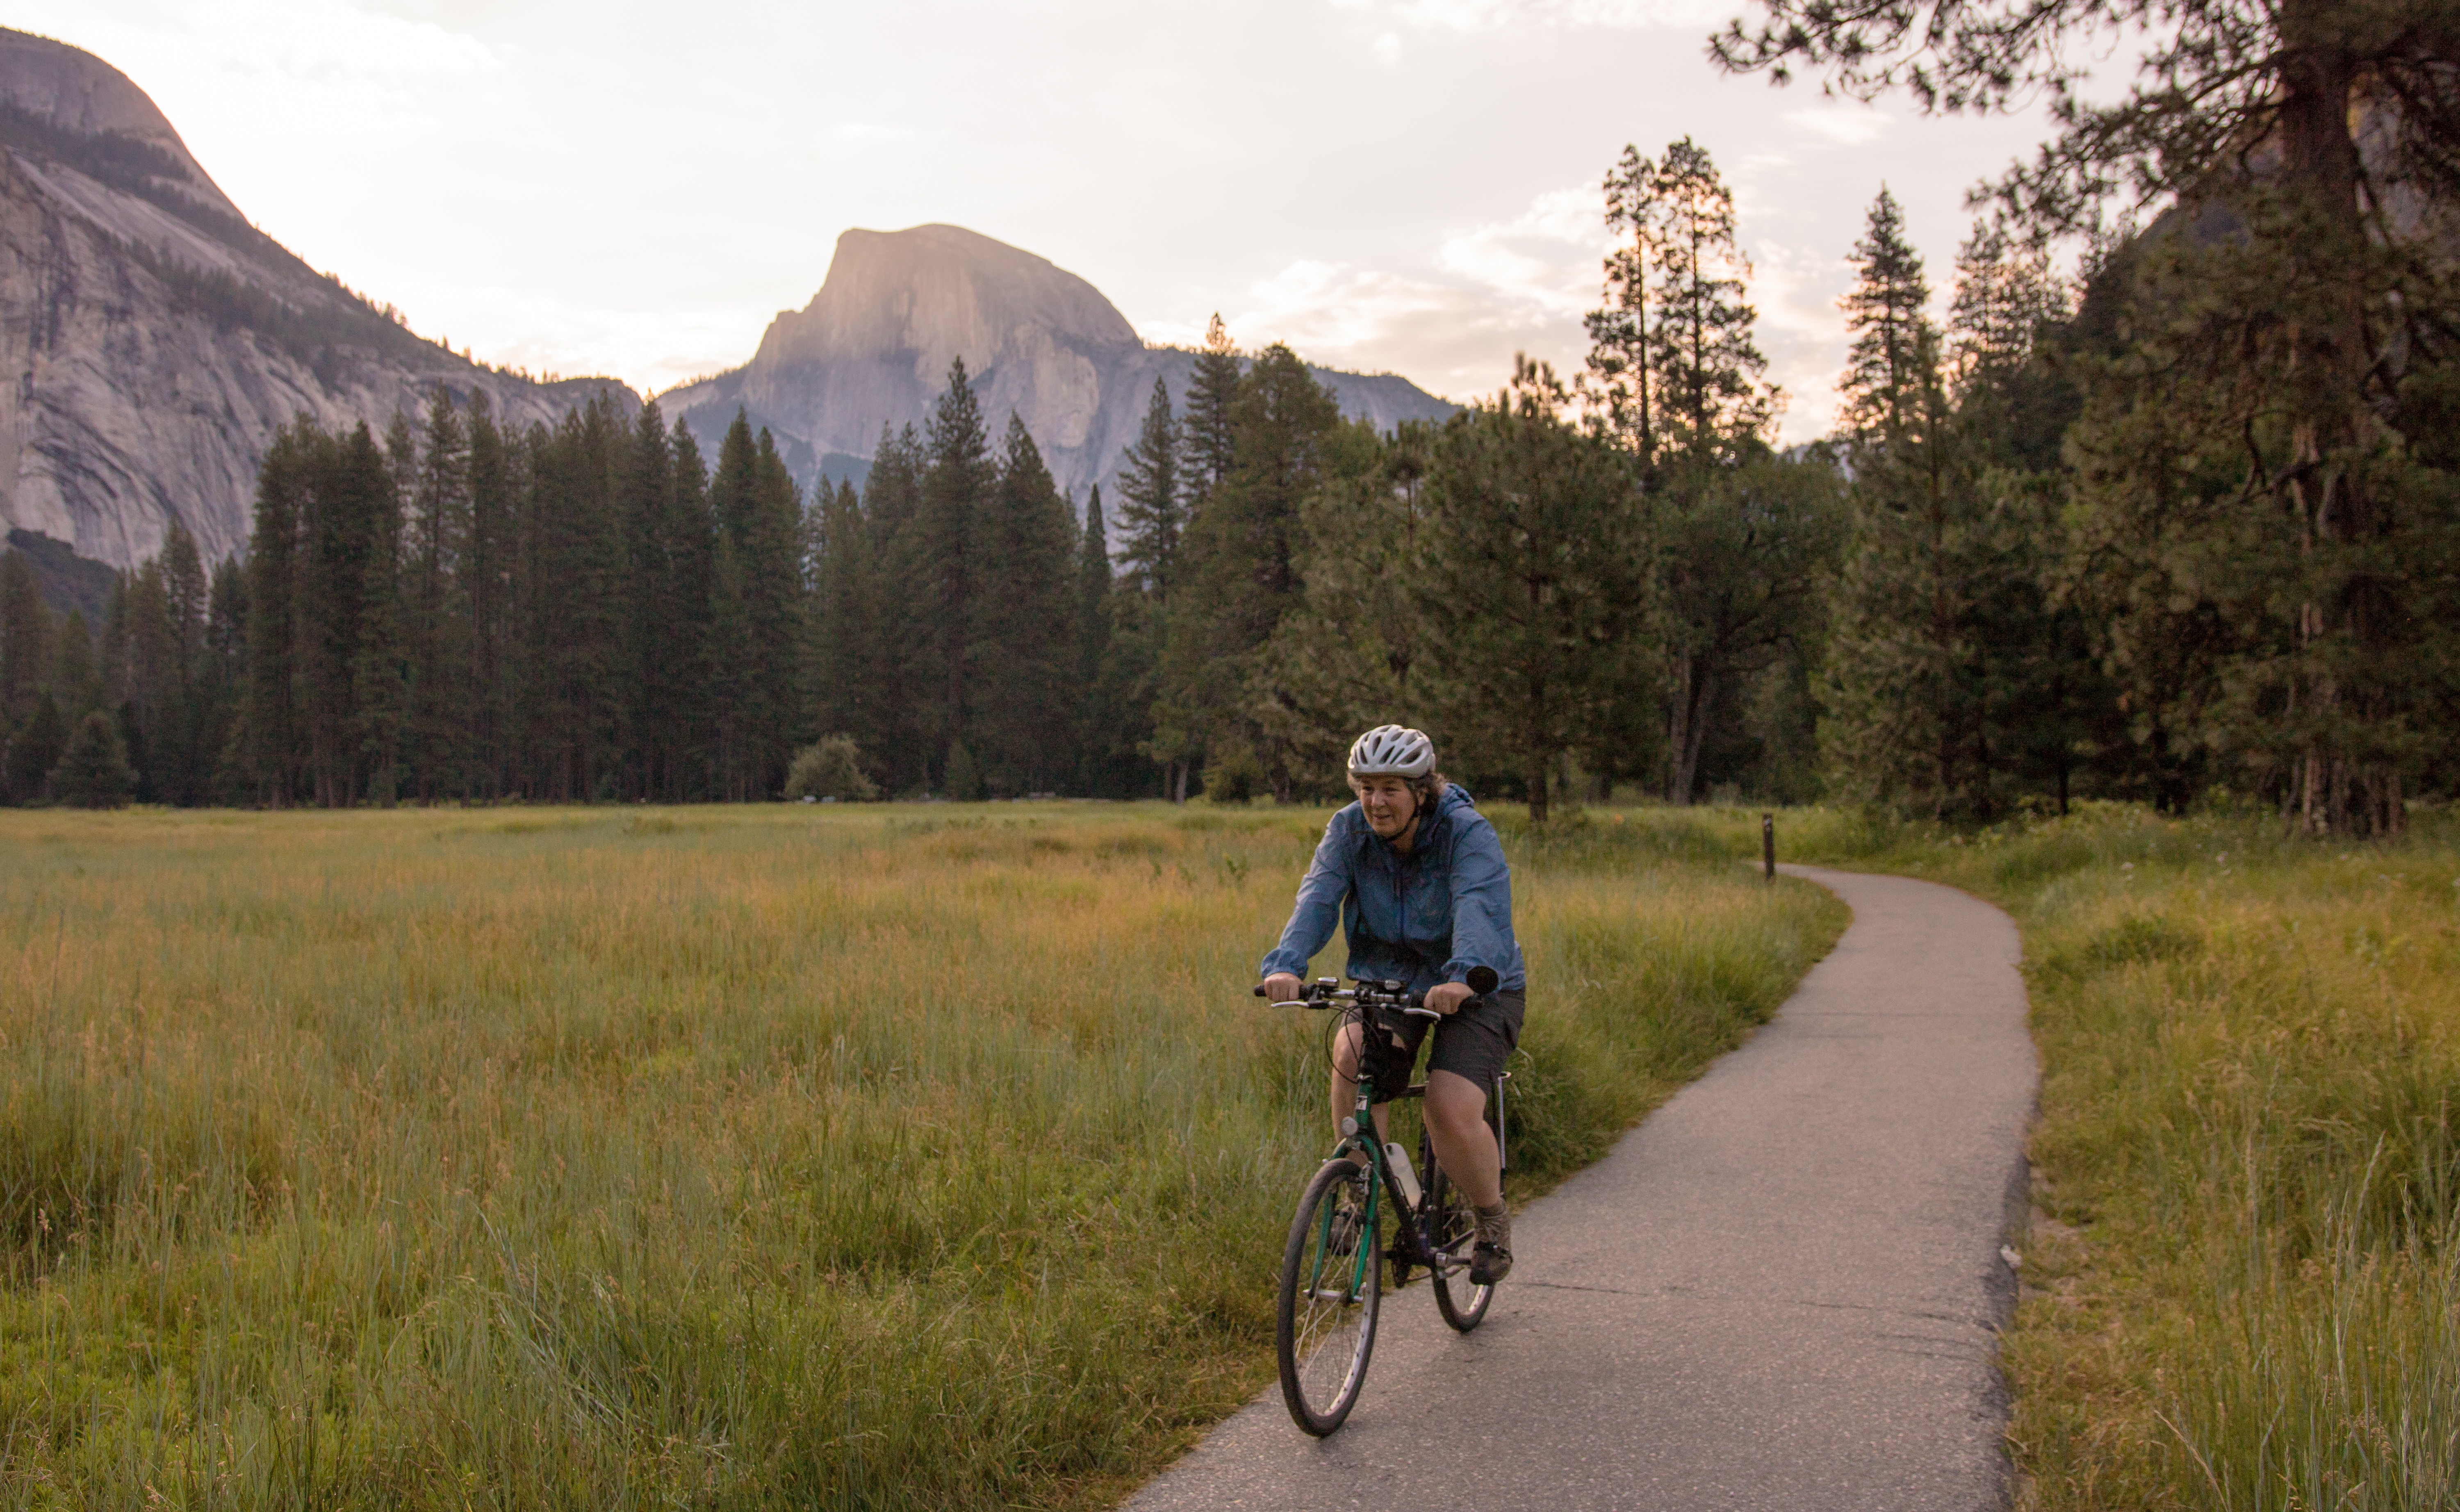
mountain, trail, adventure, bicycle, mountain range, recreation, vehicle, mountain bike, cycling, sports, mountain biking, cycle sport